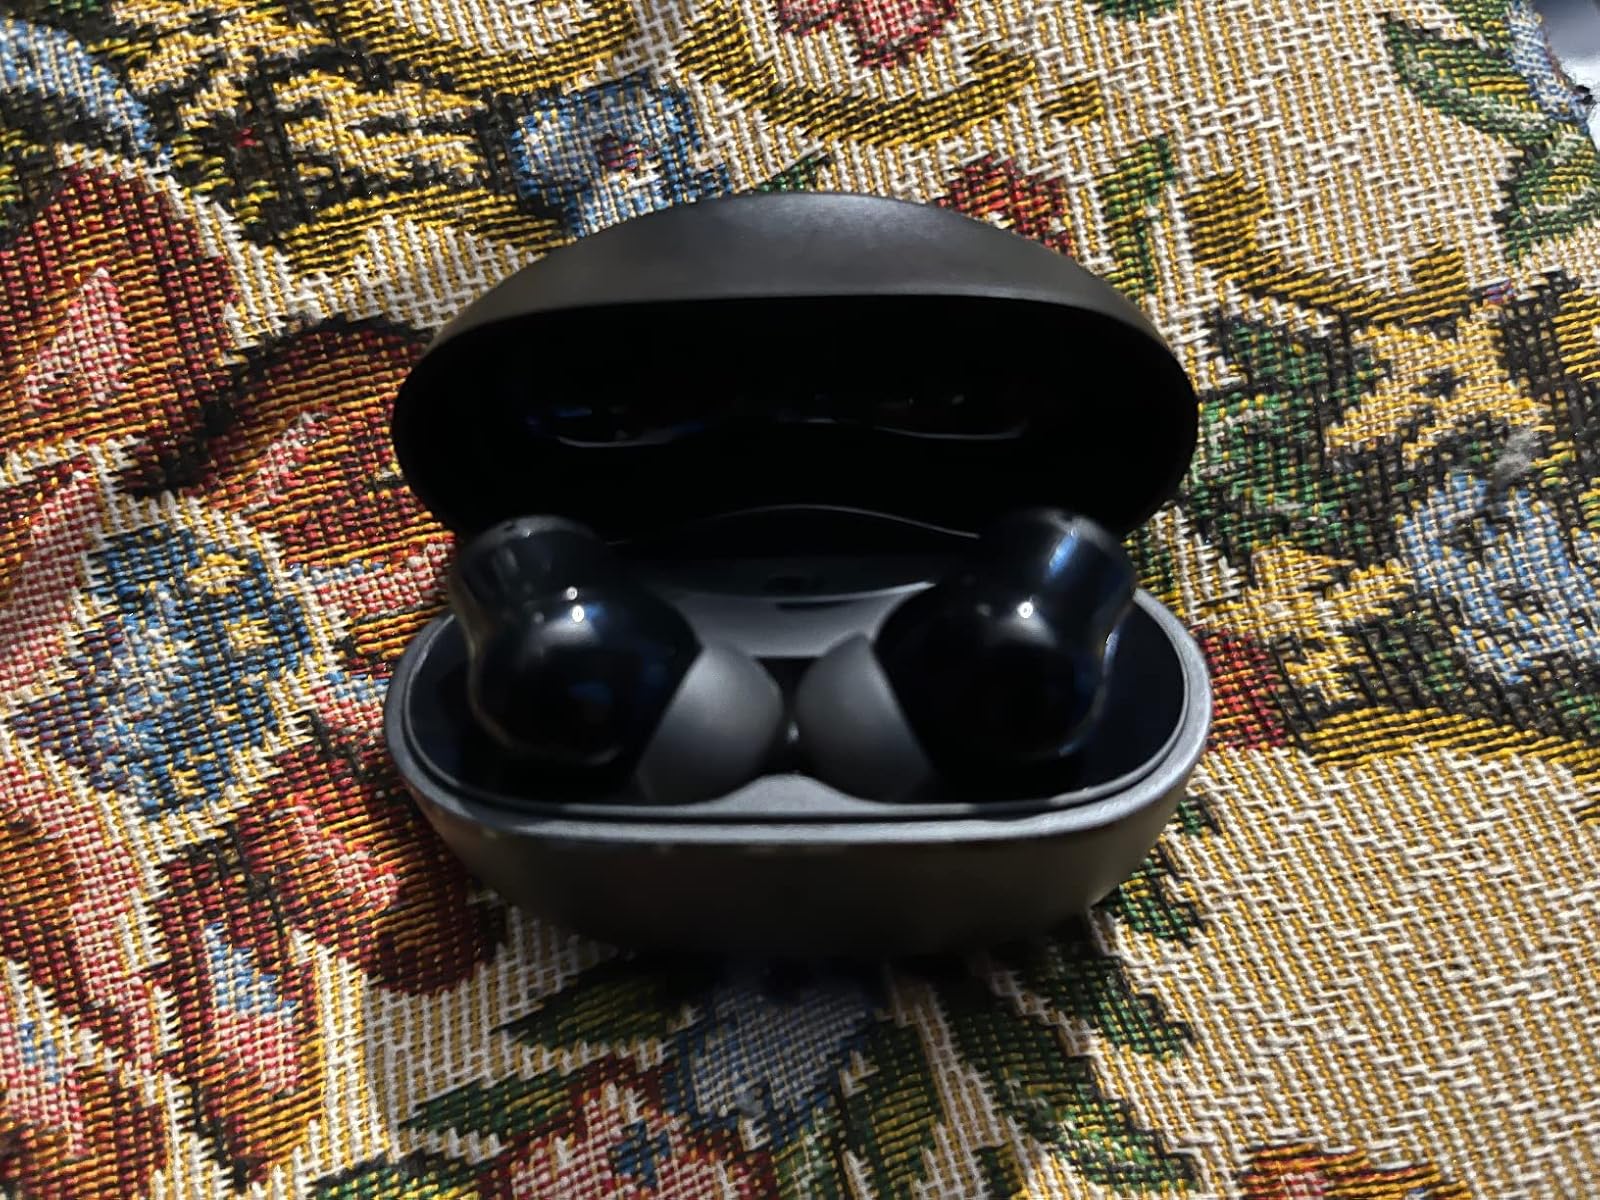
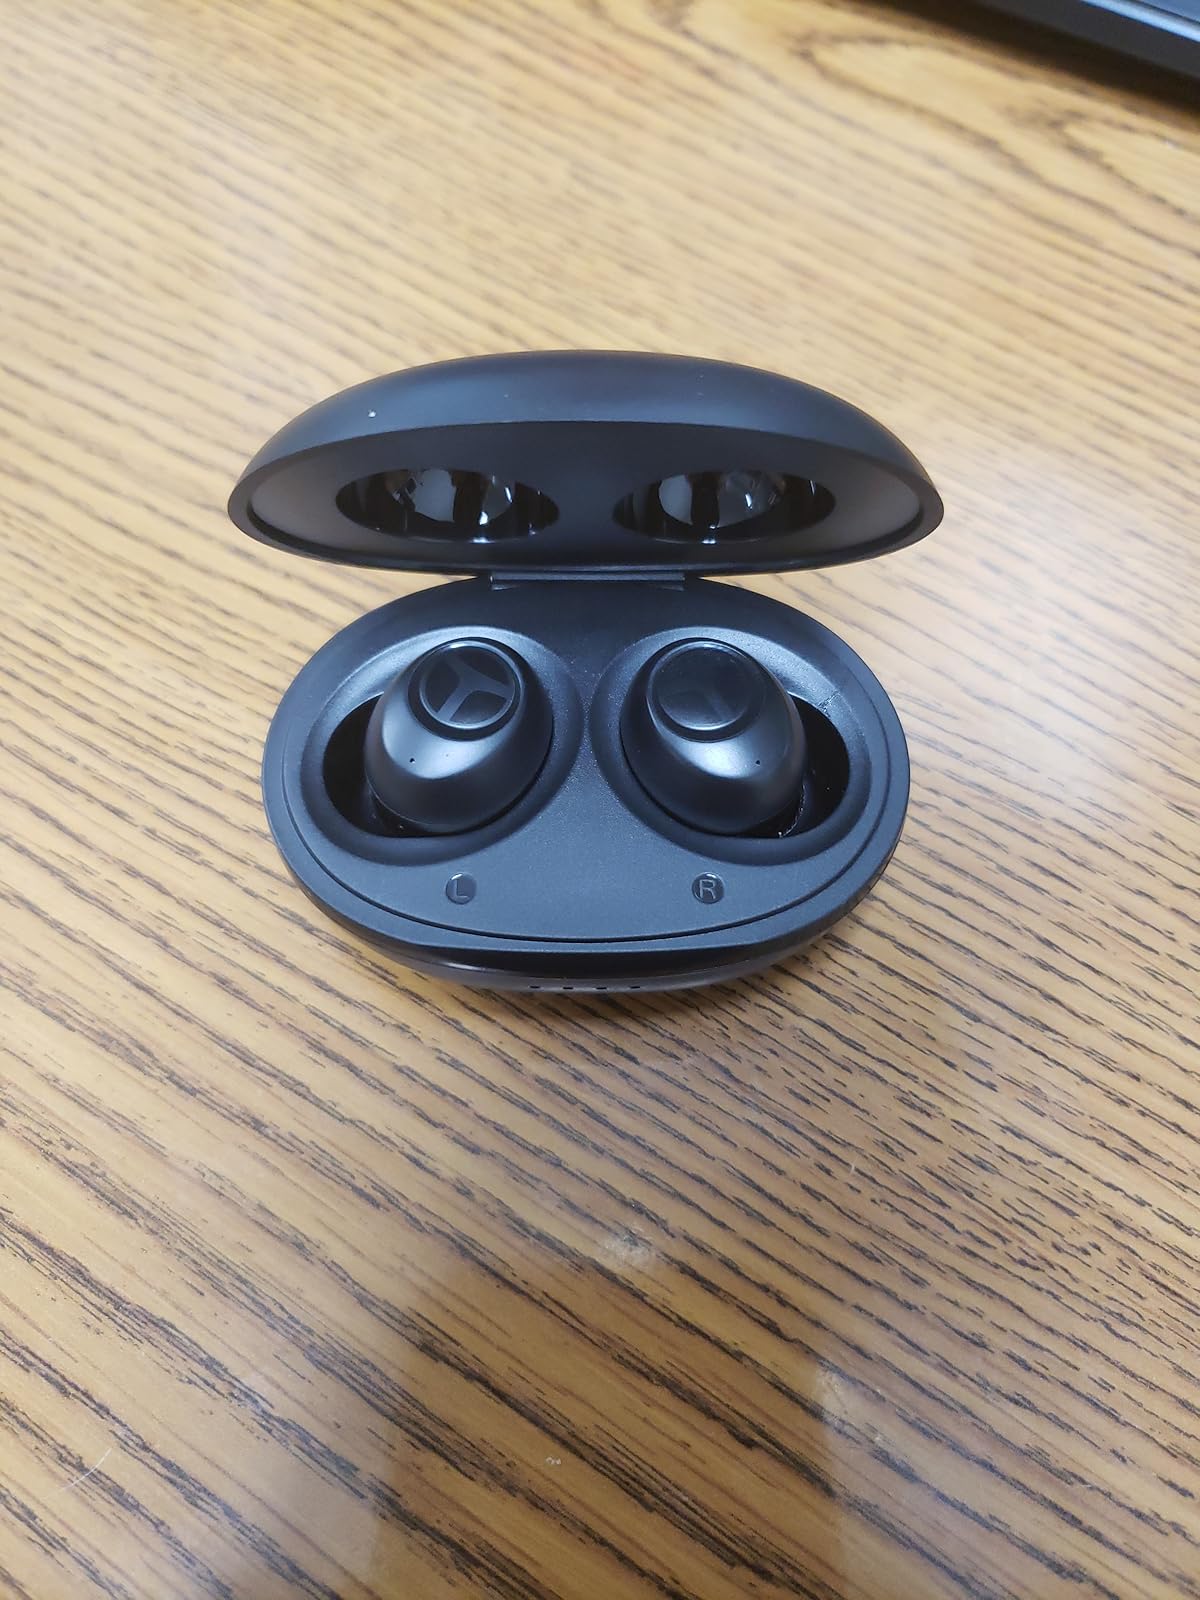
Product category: earbuds
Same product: no